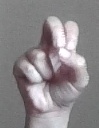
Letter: gaaf